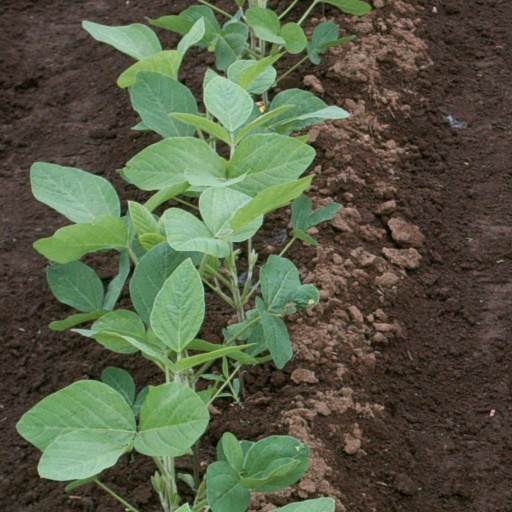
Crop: soybean